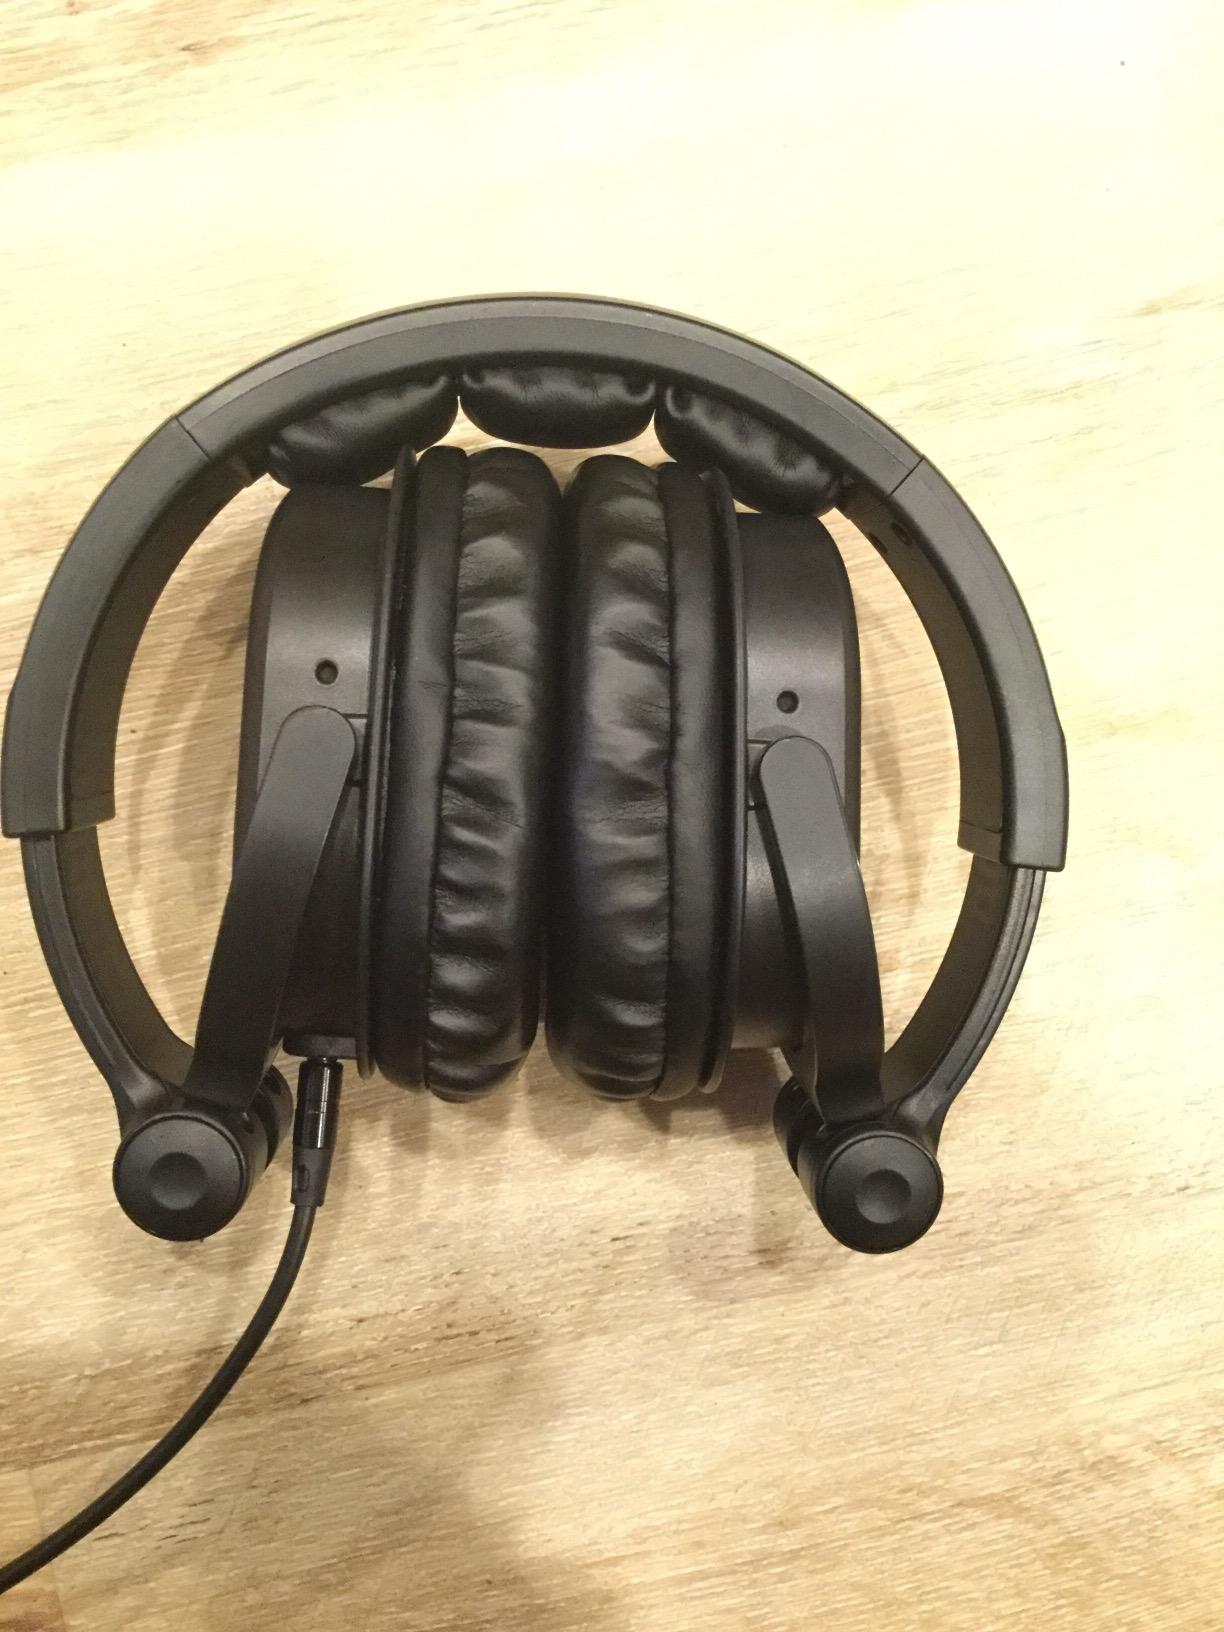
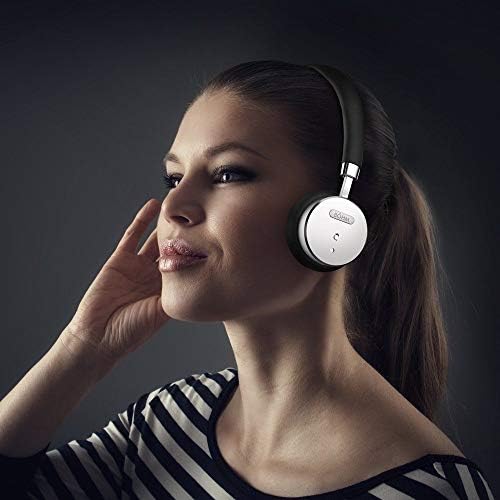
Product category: headphones
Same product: no